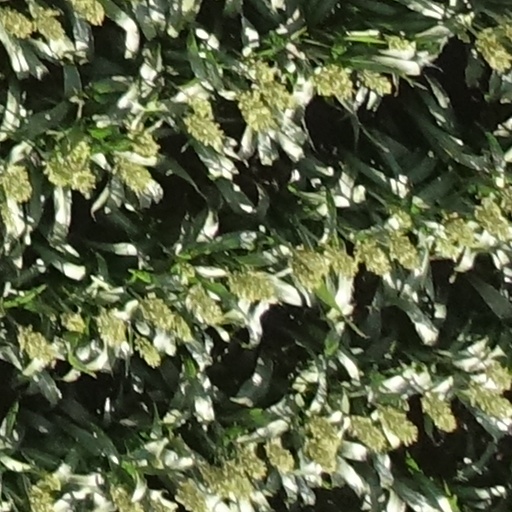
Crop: sorghum